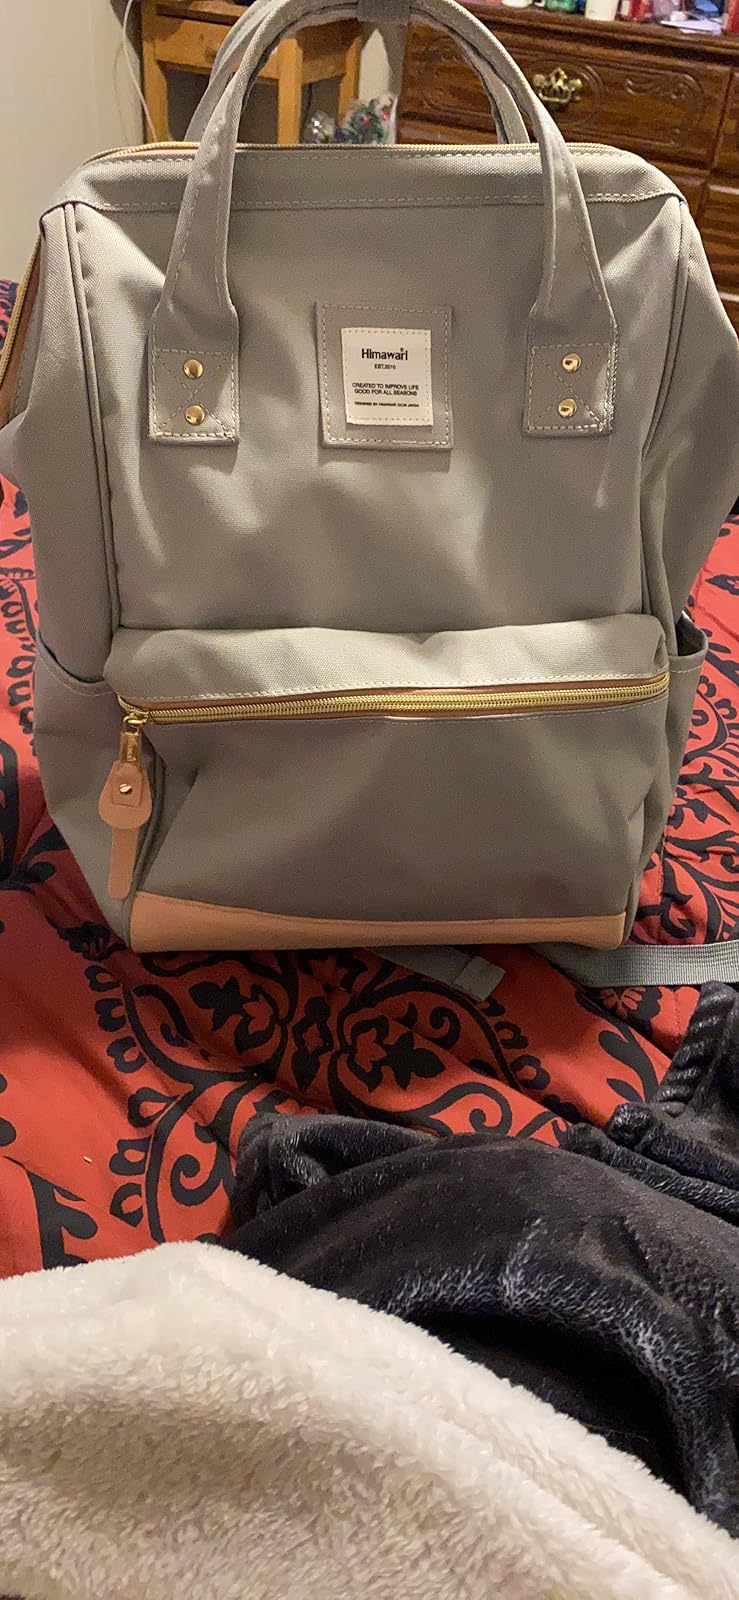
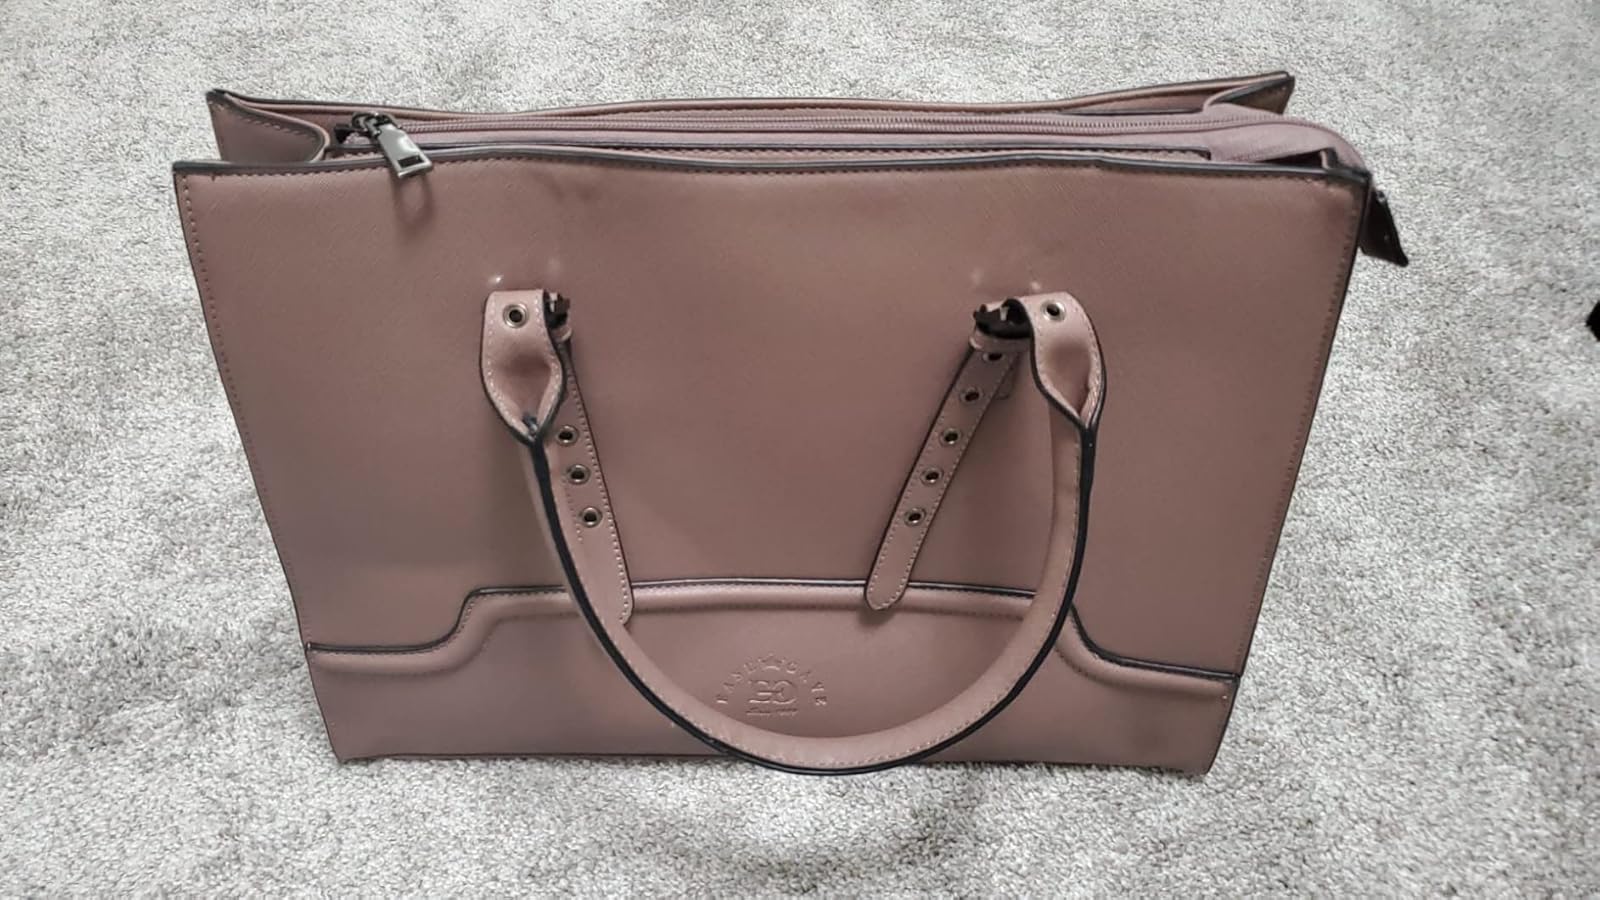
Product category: bag
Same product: no